History of the Anaheim Ducks

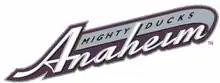
Alternate logo used by the Mighty Ducks from 2004 to 2006.

The history of the Anaheim Ducks begins when the team joined the National Hockey League (NHL) in 1993 as the Mighty Ducks of Anaheim. Founded as an expansion team in 1993 along with the Florida Panthers, the Ducks were originally owned by The Walt Disney Company, which named the franchise after its film "The Mighty Ducks". Since their inception, the team has played at the Honda Center (formerly known as the Arrowhead Pond), located in Anaheim, California, close to both Disneyland and Angel Stadium.